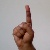
The image shows a hand gesture representing the letter 'D' in Indian Sign Language.